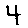
Label: 4